Hyacinthe-Gabrielle Wellesley, Marchioness Wellesley

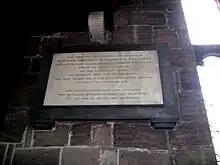
Memorial at St. Michael's Church, Penkridge

After their marriage, the Marquess Wellesley had two illegitimate children by another mistress, Elizabeth Johnston. In 1797, the Marquess Wellesley was obliged to travel to India in his capacity as Governor-General, Rolland did not accompany him although he attempted to persuade her on many occasions. Rolland was seeking evidence for a divorce as early as 1795.